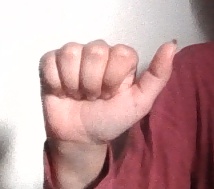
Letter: dhad